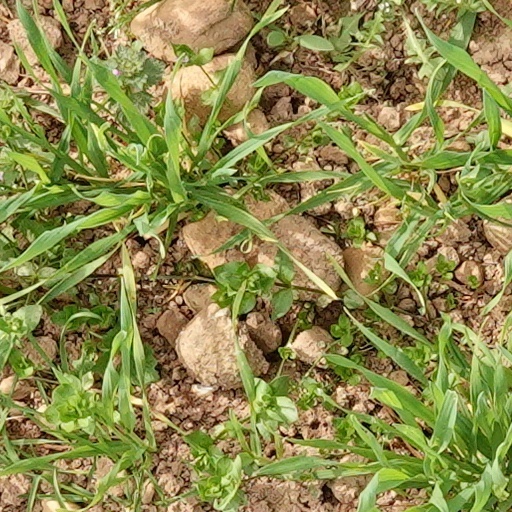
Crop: wheat